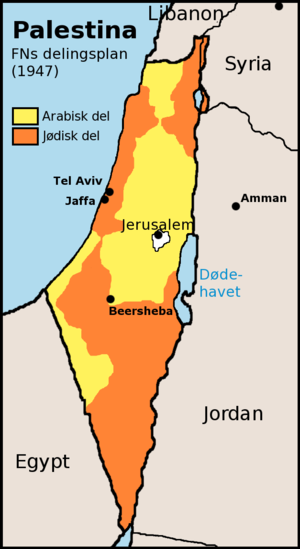
Palæstinas historie / Det delte Palæstina / Etablering af Staten Israel (1948)
Den oprindelige delingsplan for Palæstina.
Palæstina er en konventionel betegnelse, bl.a. for den geografiske region i det vestlige Asien mellem Middelhavet og Jordan-floden og forskellige tilstødende lande. Regionen er også kendt som delstaten Israel, det Hellige Land og det sydlige Levant og har historisk været kendt under andre navne, herunder Kanaan/Fønikien, Syd Syrien og Outremer.